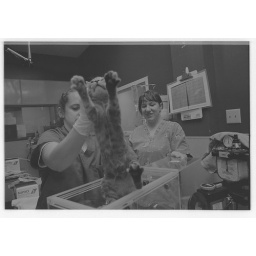
vet techs struggle to put cat in box for anesthestic.